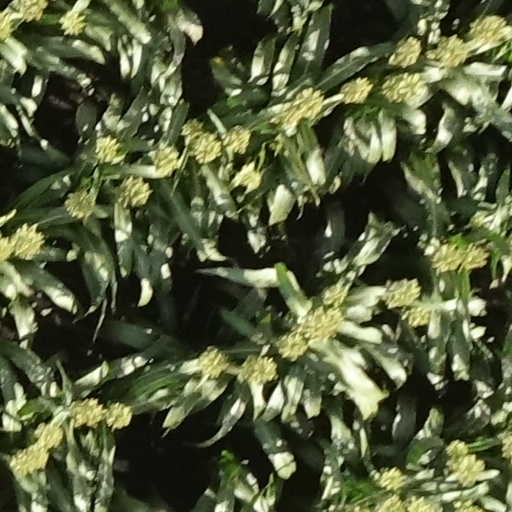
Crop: sorghum